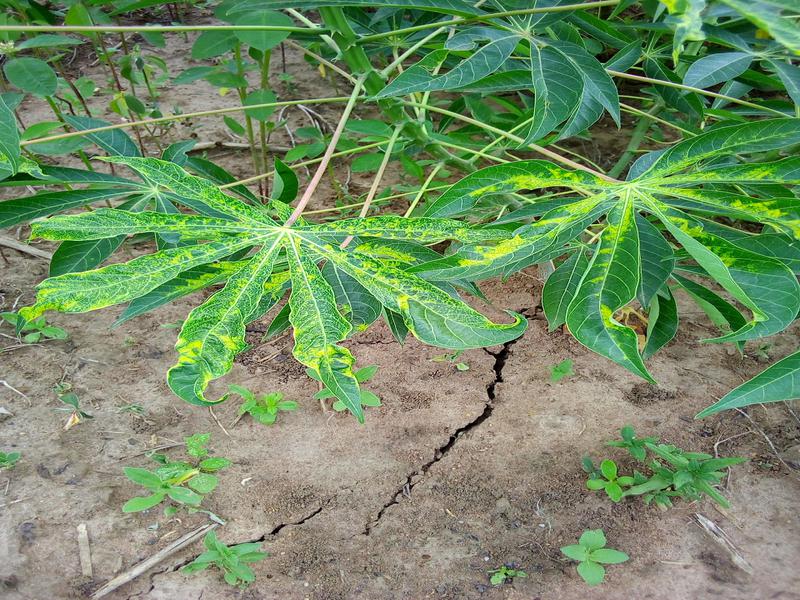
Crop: cassava
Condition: mosaic_disease